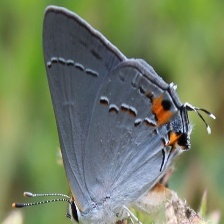
Species: GREY HAIRSTREAK
Butterfly family (ImageNet category): lycaenid_butterfly